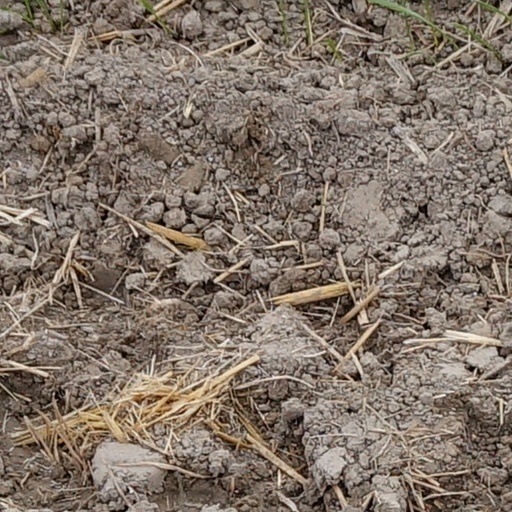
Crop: wheat